Virden-Patton House

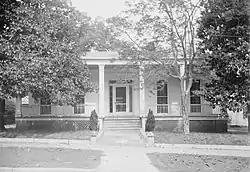
The Virden-Patton House in 1936

The Virden-Patton House is a historic cottage in Jackson, Mississippi.